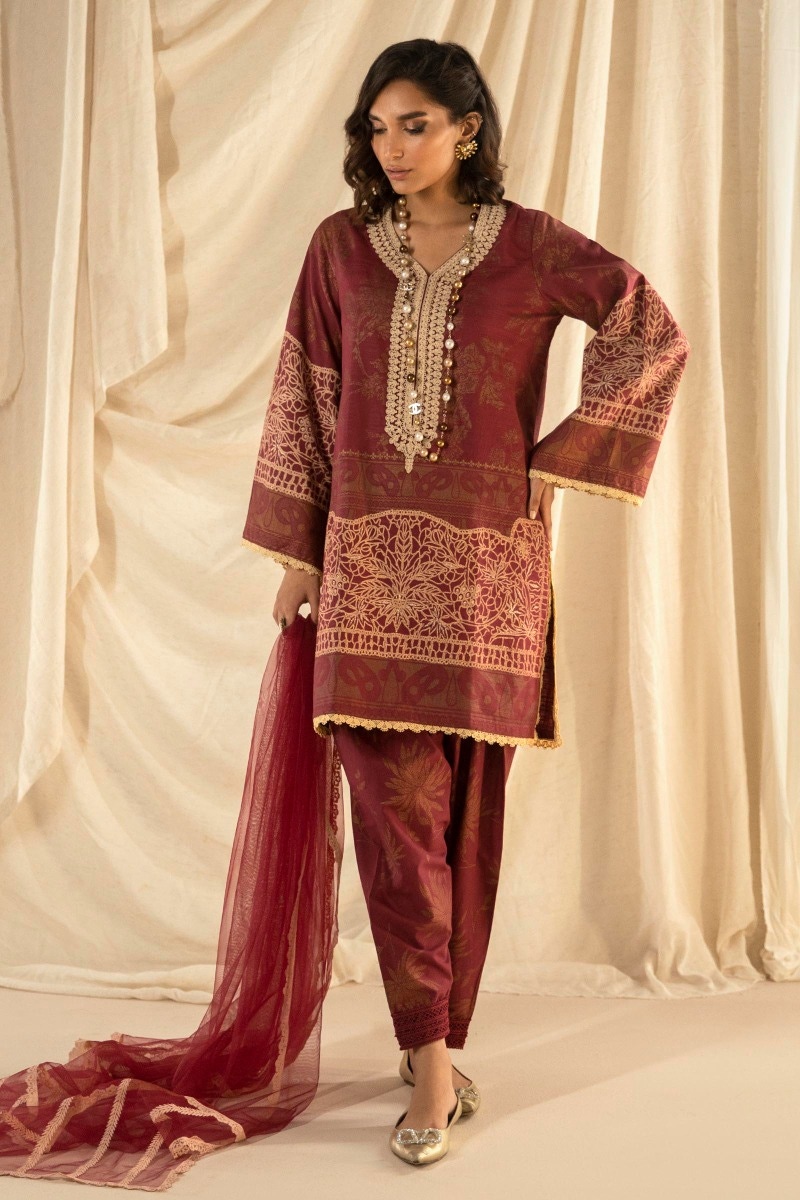
burgundy maroon embroidered salwar suit